Lehigh River

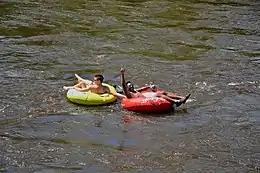
Water tubers in the Lehigh River in June 2020

The Lehigh River flows in a highly winding course through valleys between ridges of Pennsylvania's Appalachian Mountains. Its upper course is characterized by numerous whitewater rapids and supports recreational pursuits, including rafting, kayaking, and canoeing. Its lower course forms the heart of the Lehigh Valley, a historically important anthracite coal and steel-producing region of Pennsylvania.